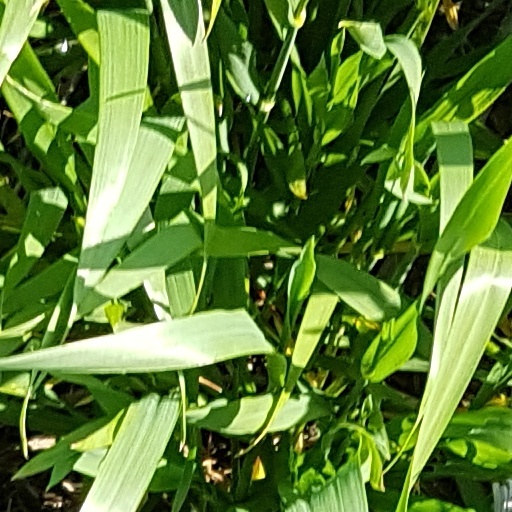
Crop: wheat